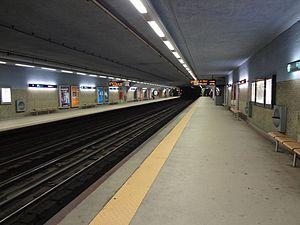
Avenida est une station du métro de Lisbonne sur la ligne bleue.